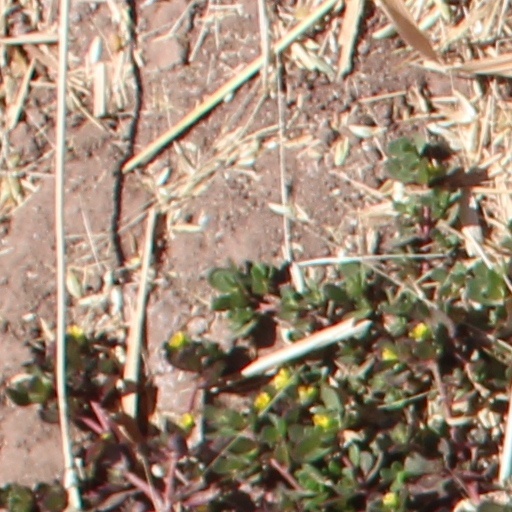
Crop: wheat